The Circular Staircase

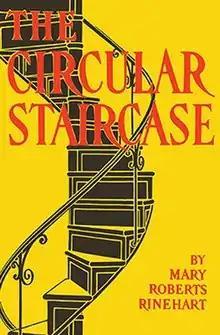

The Circular Staircase is a mystery novel by American writer Mary Roberts Rinehart. The story follows dowager Rachel Innes as she thwarts a series of strange crimes at a summer house she has rented with her niece and nephew. The novel was Rinehart's first bestseller and established her as one of the era's most popular writers. The story was serialized in "All-Story" for five issues starting with the November 1907 issue, then published in book form by Bobbs-Merrill in 1908.